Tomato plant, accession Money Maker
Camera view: horizontal (90 deg, fisheye); turntable rotation: 30 degrees
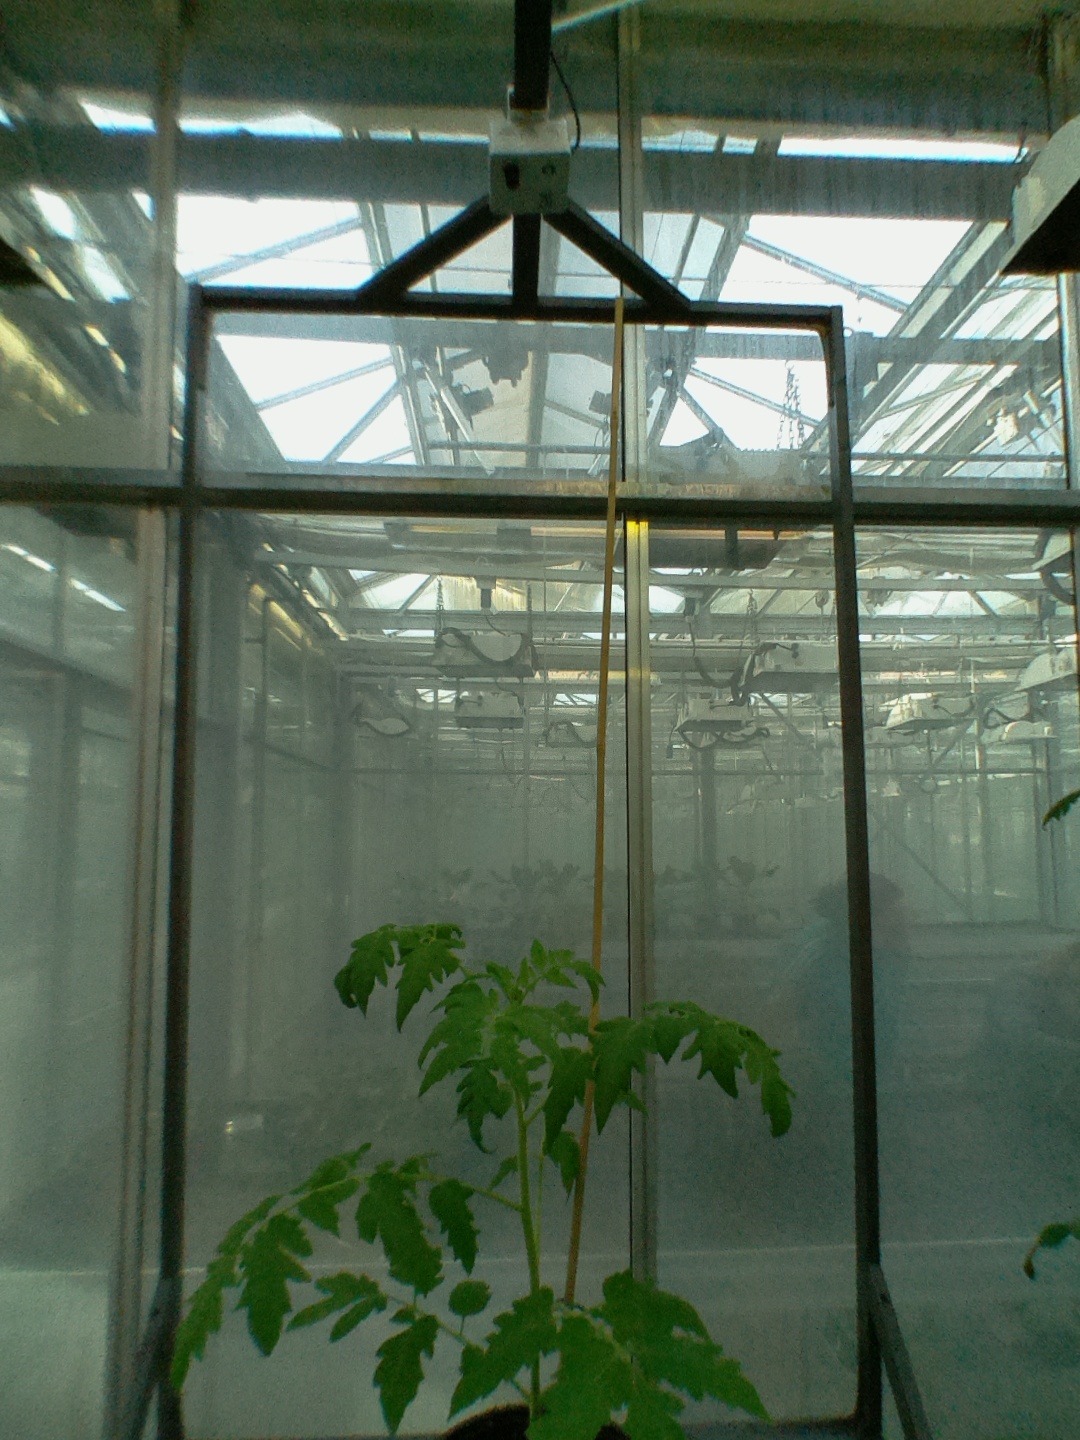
BBCH growth stage 15: 10 of true leaves visible